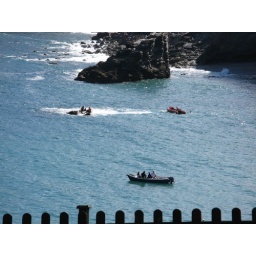
Life boat practice over the garden fence